O'Connor Hospital

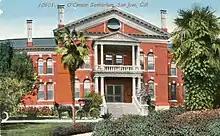
The former O'Connor Sanitarium, erected in 1888 and designed by architect Theodore Lenzen. It was demolished in 1955, after the hospital moved to its present location.

O'Connor Hospital was founded in 1889, and was the first hospital in Santa Clara County, California. O'Connor Hospital was built by Judge Myles P. O'Connor and his wife, Amanda. The original hospital was built on of property on the corner of West San Carlos Street between Meridian Ave and Race Street.